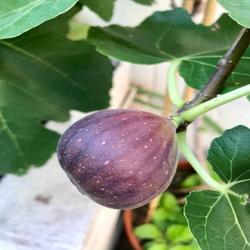
Label: Fig